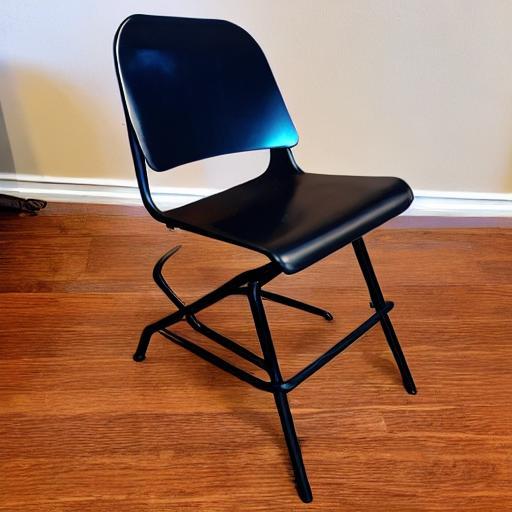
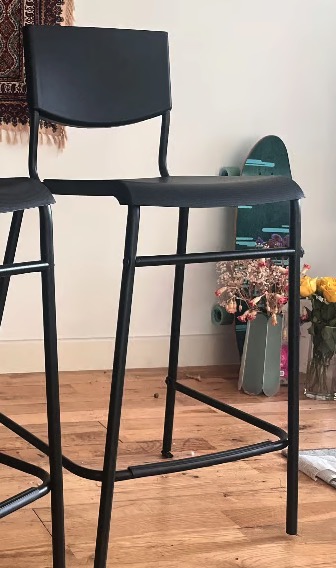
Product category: stool
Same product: no